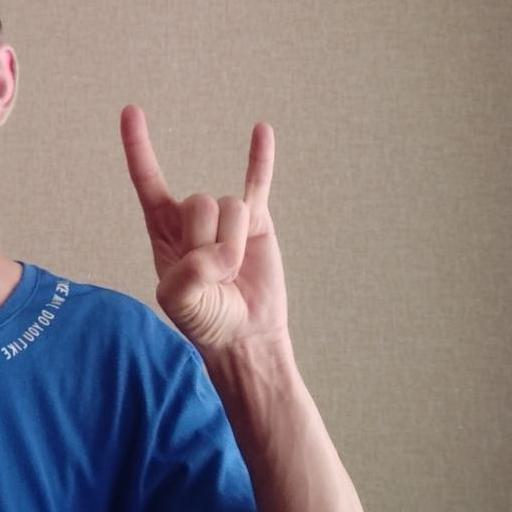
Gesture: rock